Mama wa Shōgaku 4 Nensei

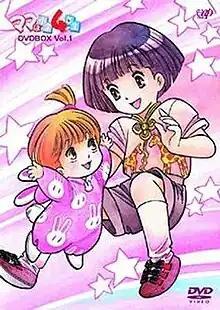
Cover of the first DVD box

is a Japanese anime television series directed by Shuji Iuchi and produced by Sunrise, Nippon Television and Asatsu. The 51-episode series was first aired from January 10, 1992, through December 25, 1992.